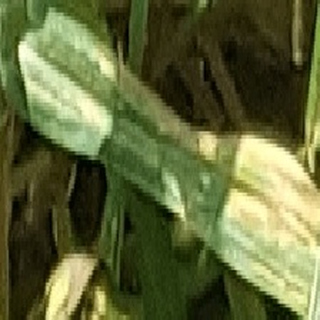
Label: wheat_yellow_rust